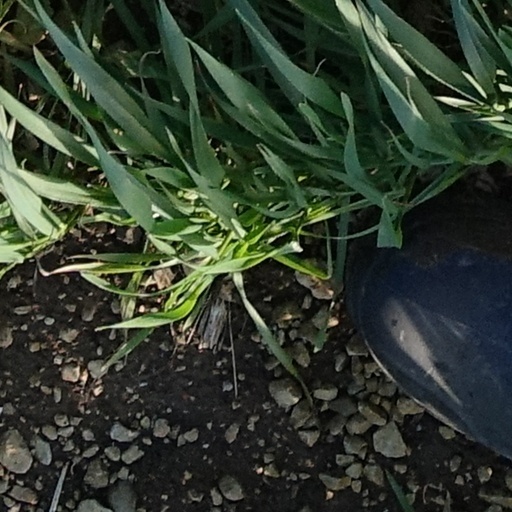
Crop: wheat